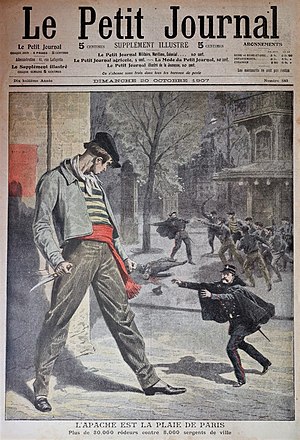
Apache (bandemedlem)
Forsiden af Le Petit Journal, 20 oktober 1907.
Les apaches var medlemmer af en parisisk kriminel subkultur omkring år 1900. De fik dette navn, da de hævdedes at være lige så rå og blodtørstige som man på det tidspunkt anså apacheindianerne for.